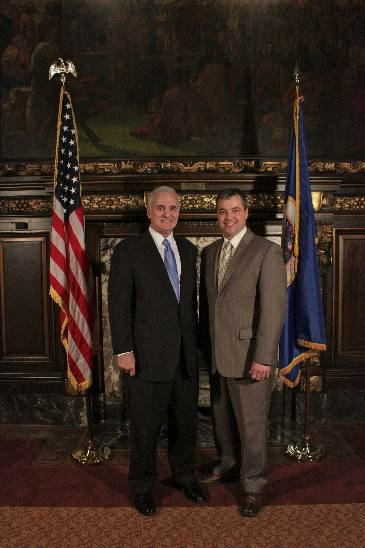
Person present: Yes